Sinjar

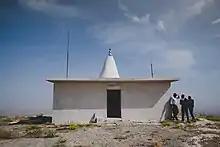
The important "Chermera" temple (meaning '40 Men') is found on the highest peak of the Sinjar Mountains.

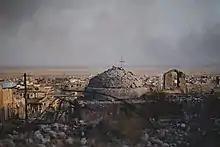
Cathedral rising above ruined buildings in the old neighborhood of Sinjar.

In 1974–1975, five neighborhoods in the city of Sinjar were Arabized during a campaign by the Iraqi government of President Saddam Hussein dubbed as a "modernization drive"; the neighborhoods were Bar Barozh, Saraeye, Kalhey, Burj and Barshey, whose inhabitants were relocated to the new towns or elsewhere in Iraq and replaced by Arabs. The majority of the Arabs resettled in the Sinjar Mountains have remained in the region as of 2010.